Francesco Ferrara

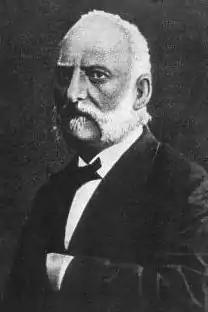

Francesco Ferrara (1810–1900) was an Italian economist, and political scientist. He helped introduce the classical economic theories of Adam Smith, David Ricardo, and J. S. Mill into Italian scholarship. However, Ferrara was an early opponent of the Labour Theory of Value of Adam Smith, David Ricardo and James and J.S. Mill.